List of military installations in Michigan

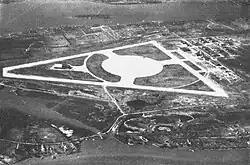
Naval Air Station Grosse Ile, on an island in the Detroit River, served to train Navy and Marine pilots and included a hangar for dirigibles.

Numerous military installations have been located in Michigan since the earliest French fortified trading posts appeared to modern National Guard bases. The Native Americans of the area established only temporary war camps although some were quite large (Chief Pontiac's 6-month encampment during the siege of Fort Detroit had around 1,000 warriors). The earliest French bases were quite small and short-lived. Later some installations would be in use for over a century (Fort Wayne, Fort Mackinaw) and spread over large areas (Fort Custer - , Camp Grayling - 147,000 acres (590 km)).